Sheriff Hill Colliery

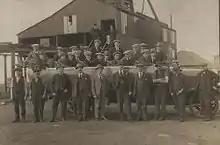
The proud workforce pose for a photograph at Fanny Pit, Sheriff Hill in 1921. Photograph taken from Gateshead Council public archive.

Sheriff Hill Colliery or Ellison Main Colliery was a coal mine at Gateshead Fell in County Durham, England. The colliery had two shafts and provided employment to the residents of Sheriff Hill, after it opened in 1793. There were many major accidents resulting in the deaths of workers at the colliery. There was a protracted strike at the colliery in 1834. The colliery closed in 1926.